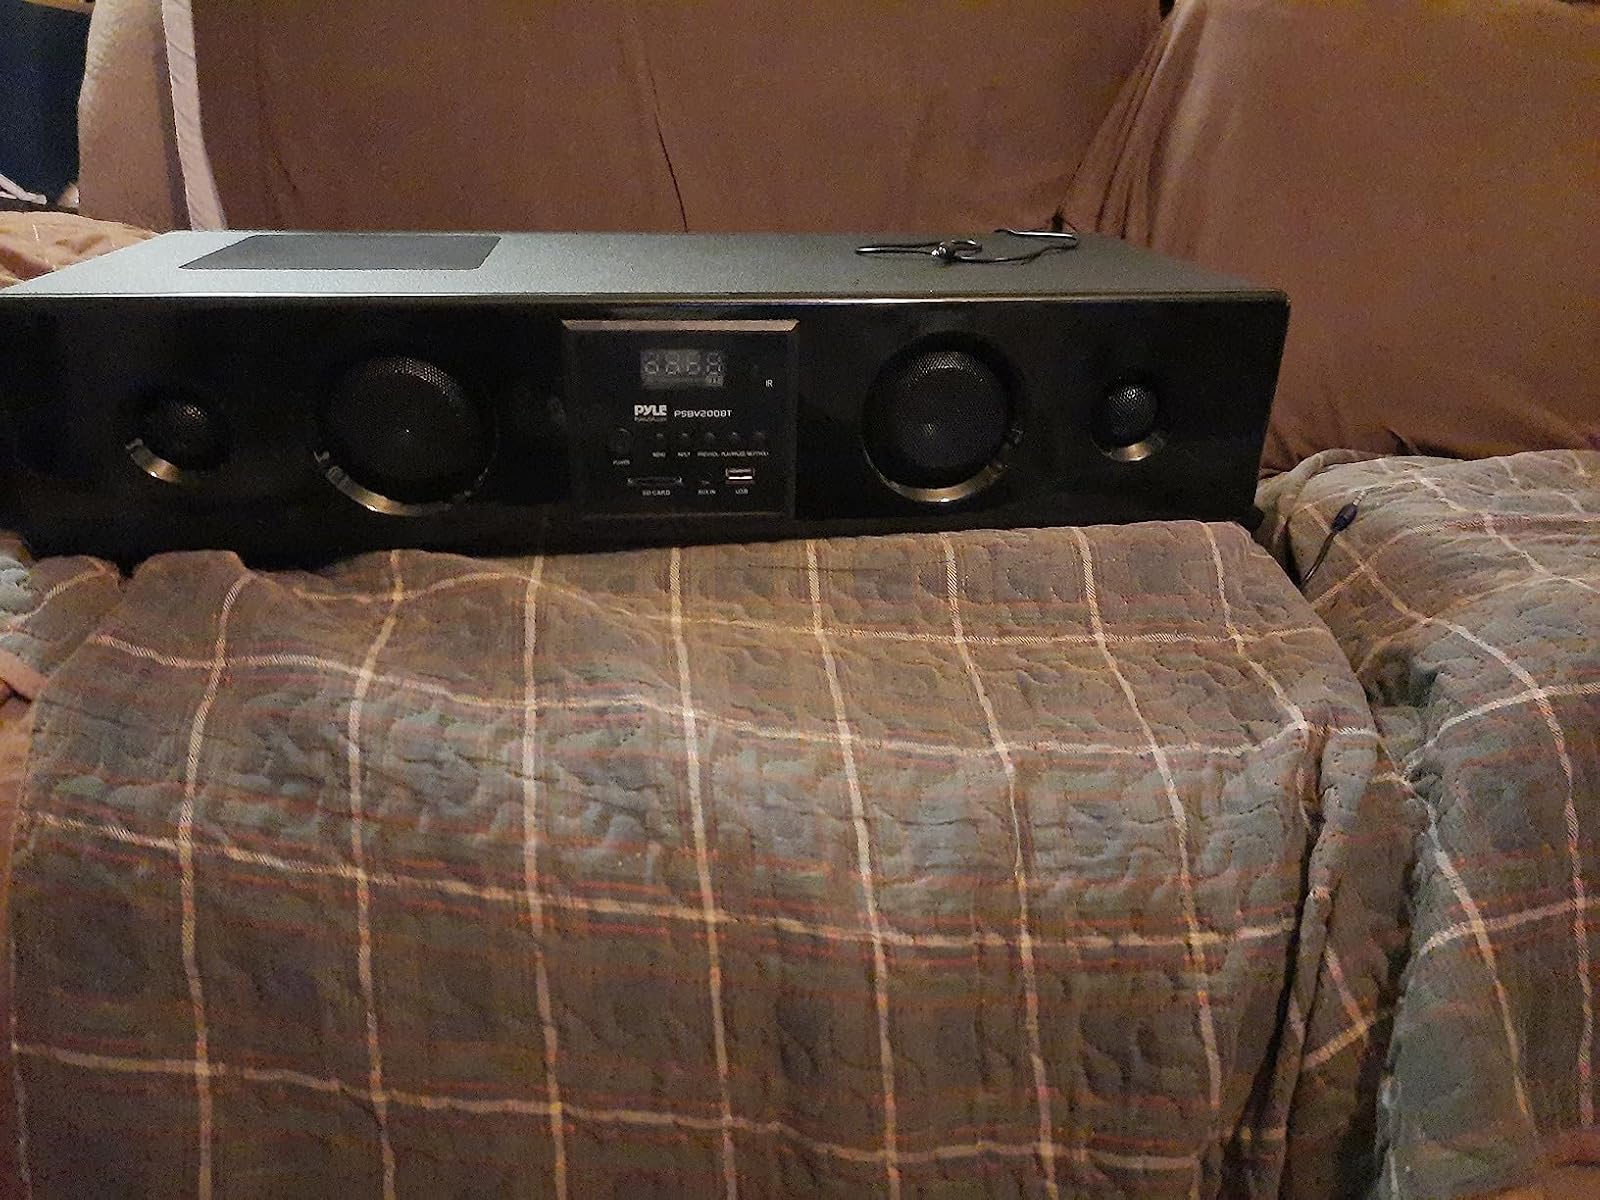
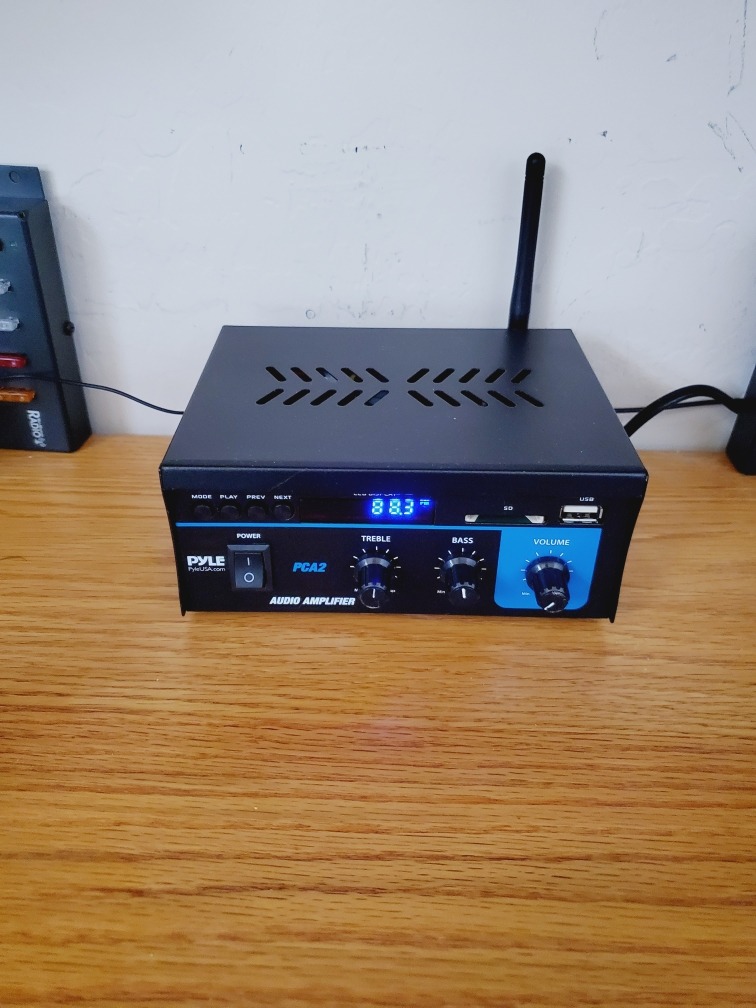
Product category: speaker
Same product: no